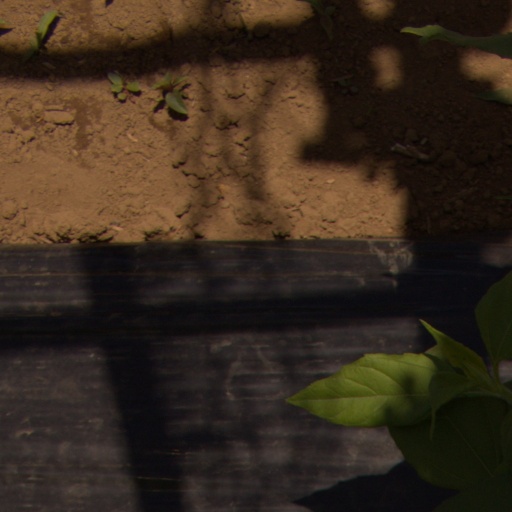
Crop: Jerusalem artichoke